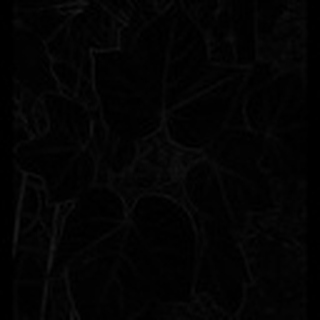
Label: healthy_cotton